Swan Song (song)

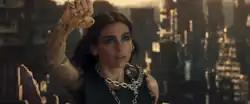
The music video is set in the Iron City from "Alita: Battle Angel" and features Lipa transforming into the titular character.

The music video for "Swan Song" was directed by Floria Sigismondi and filmed in December 2018. Lipa described filming the video as different from ones she had done before as a movie team was working on it and CGI was used. She knew she wanted to do a fighting scene and had people from "Alita: Battle Angel" come and help her out and teach her how to do the fighting. The only time Lipa had to rehearse for the videos shoot was while she was in Toronto writing for her album so she would spend the entire day in the studio and then go and practice the moves every night for two to three hours. Sigismondi wanted the video to showcase the self-discovery themes of "Alita: Battle Angel". She thought that the film is a powerful story for any girl who does not know her power, a notion the director wanted to play with by putting Lipa into Alita's world and using Alita to help Lipa on a journey to discover she's stronger than she knew. Along with the song's announcement, Lipa revealed that it would also receive a music video. The video accompanied the single's release on 24 January 2019. It follows a loose synopsis of the film and is a blockbuster production.